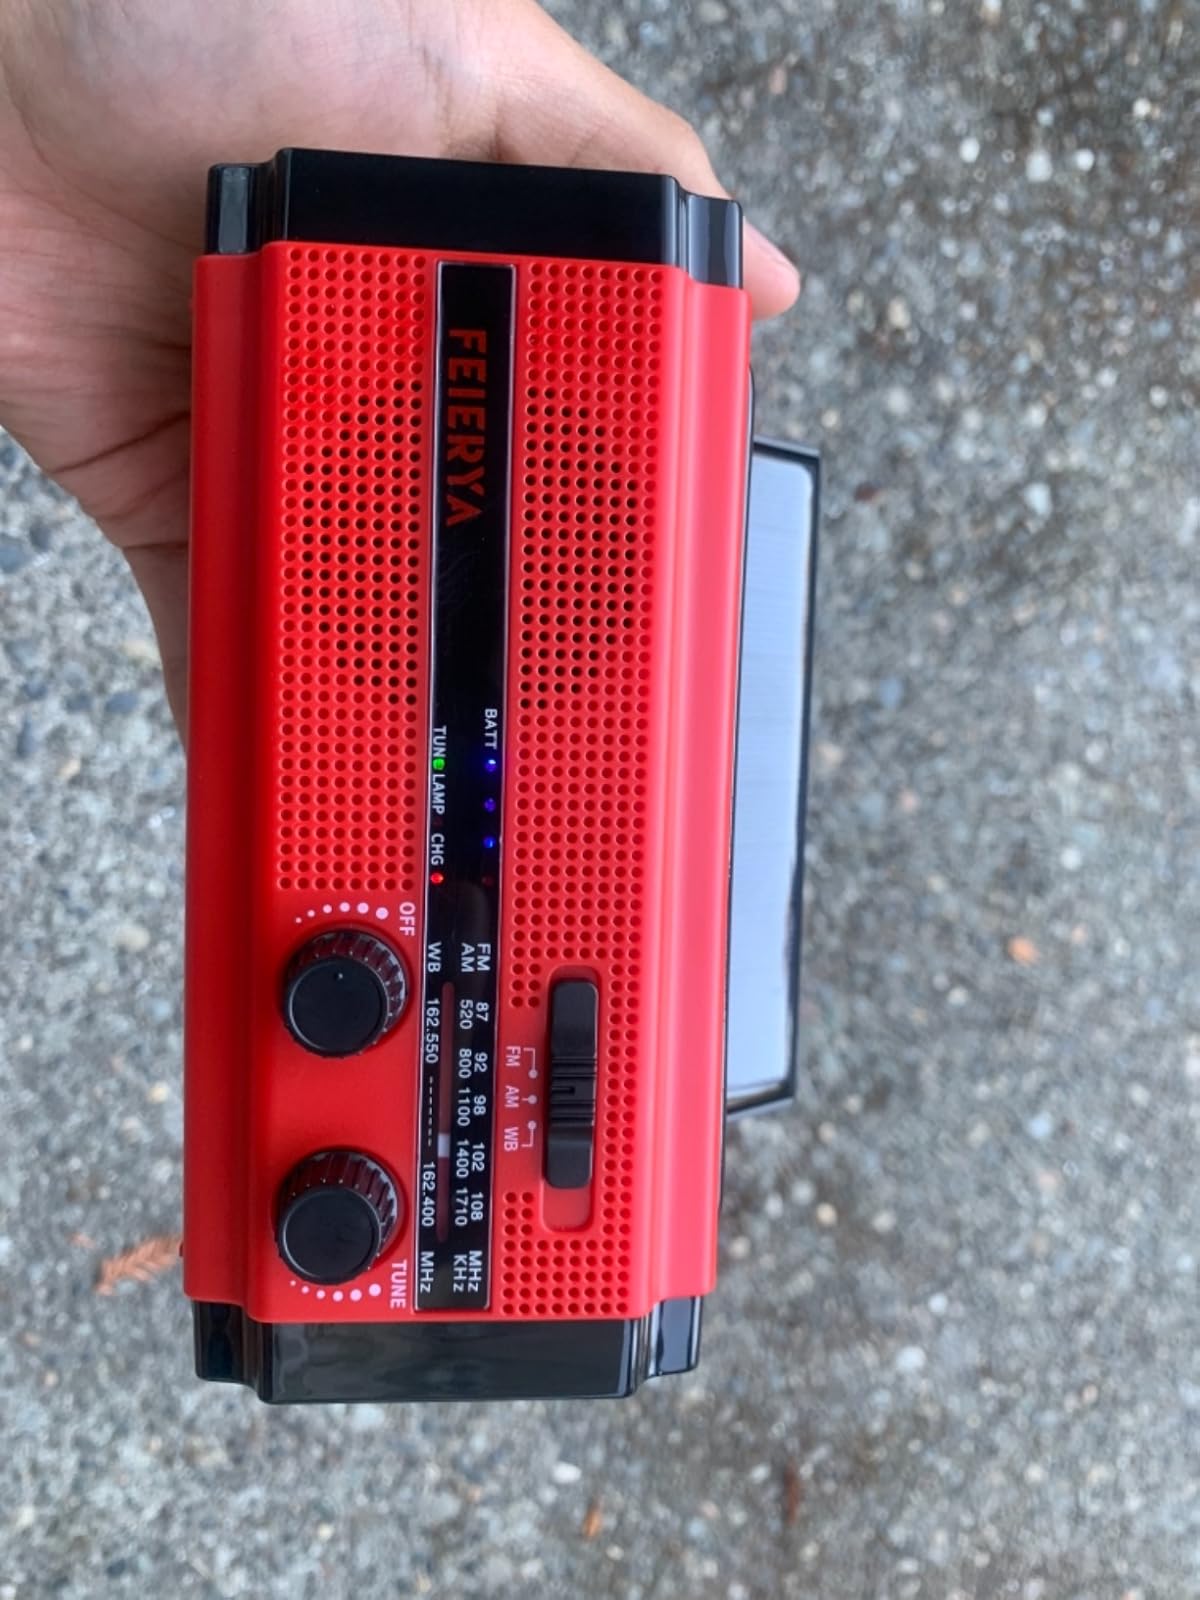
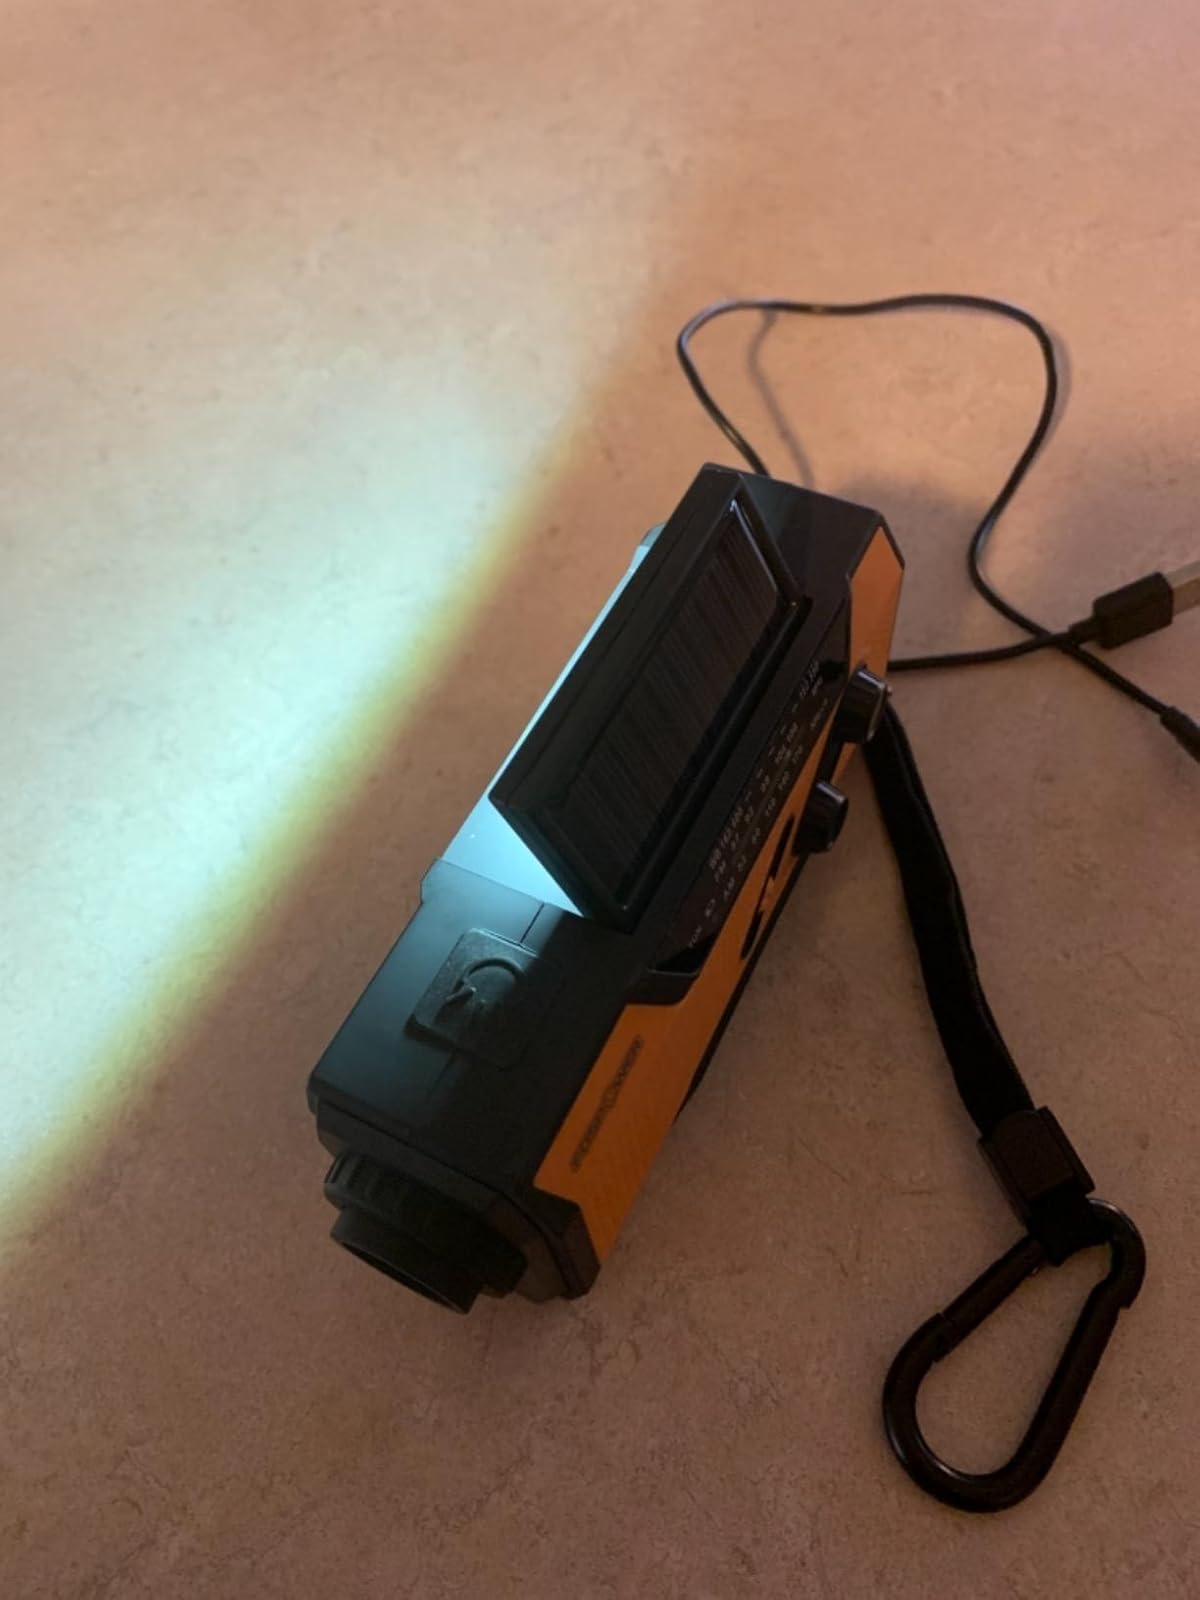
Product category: radio
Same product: no